Mummy Cave

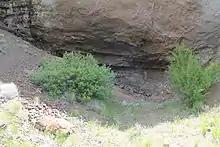
A closer view of the cave

Although it is referred to as a "cave", Mummy Cave is actually a broad, shallow alcove in a vertical cliff. It owes its depth to its overall size and the stability of the parent rock. The alcove's roof is about above the river, with the rock floor of the alcove at about above the river. By the time it was discovered, the alcove had been almost entirely filled with alluvium. The cliff is composed of Tertiary period volcanic ash mixed with larger rock fragments of volcanic origin. A similar alcove is being cut by the Shoshone at the mouth of Clocktower Creek. The cave fill has accumulated for at least 10,000 years and appears to have originated from nearby debris fans formed where weathered material has flowed down channels in neighboring cliffs.